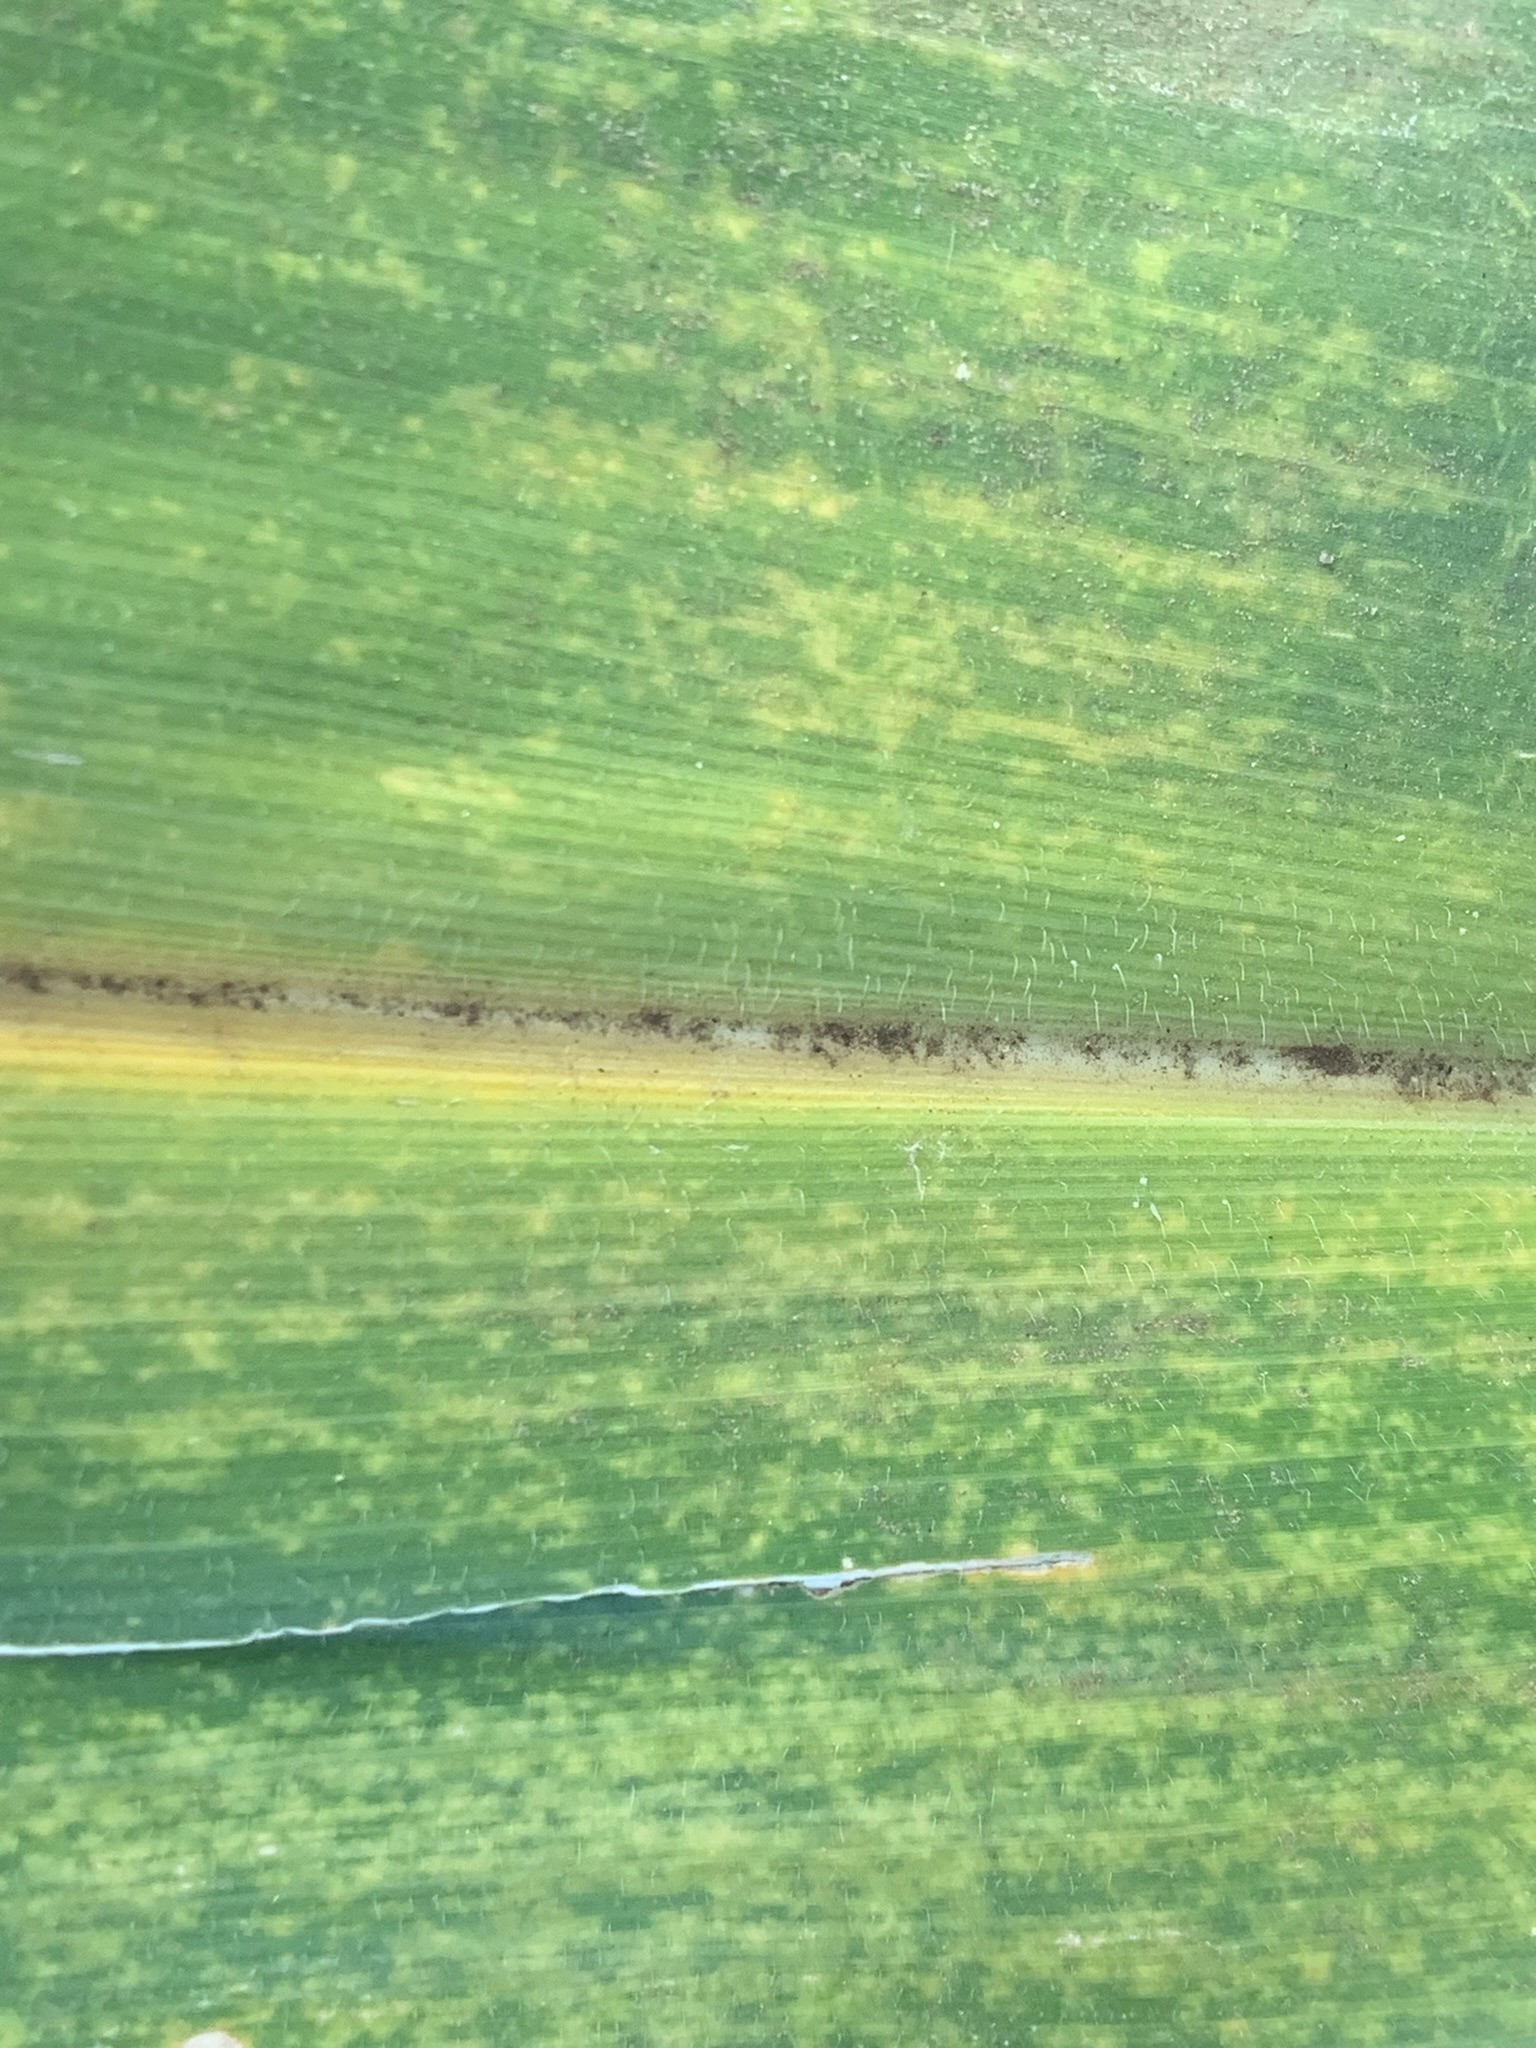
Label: MLN